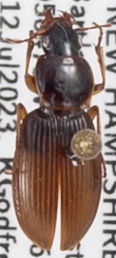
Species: Synuchus impunctatus
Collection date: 2023-07-12
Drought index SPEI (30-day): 1.834
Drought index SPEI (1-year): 1.28
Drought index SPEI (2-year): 0.438